Bell's Sports Centre

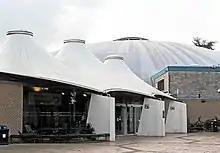
Dome detail

Bell's Sports Centre, formerly known as the Gannochy Trust Sports Complex, is located in Perth, Scotland. Built in 1968, it stands at the western edge of the city's North Inch park, adjacent to Balhousie Castle.